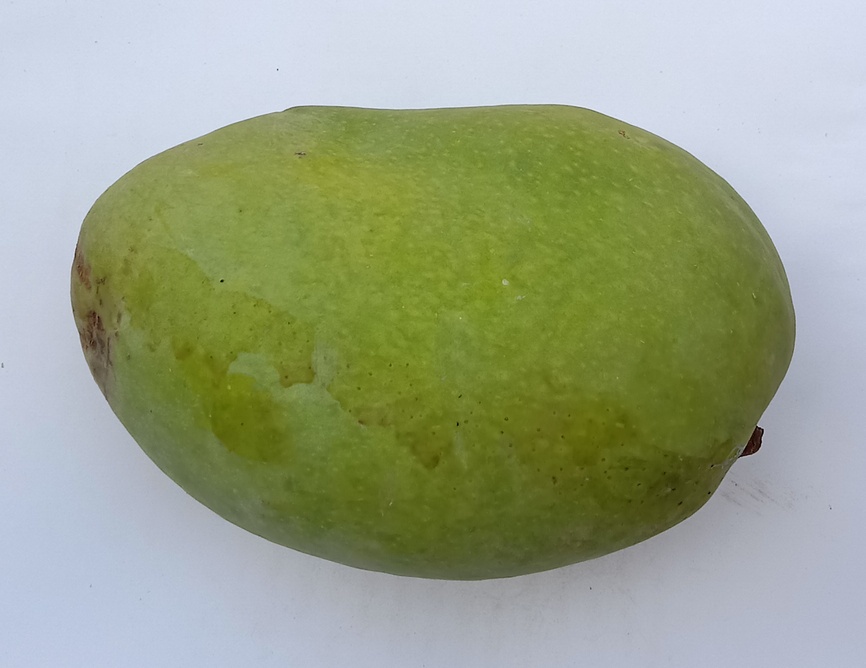
Mango variety: Fajri